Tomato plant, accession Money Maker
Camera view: vertical (180 deg); turntable rotation: 300 degrees
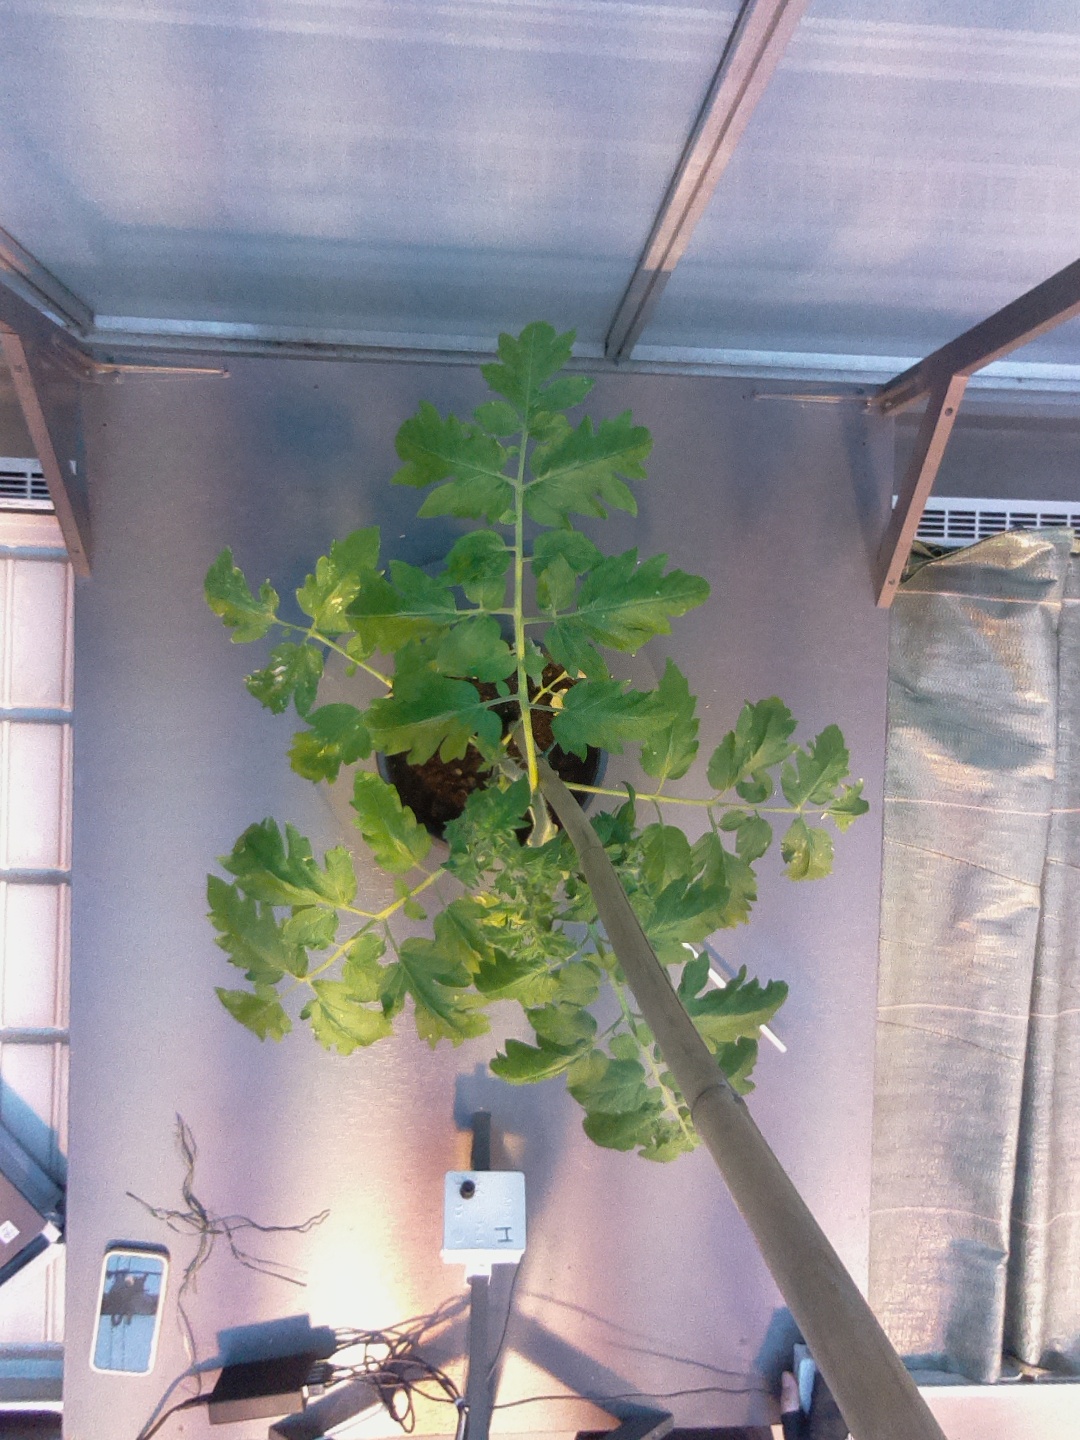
BBCH growth stage 52: 2 inflorescences visible